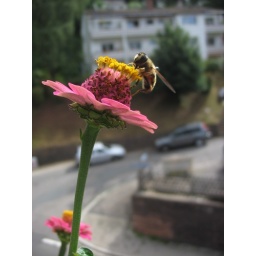
bee in the flower box